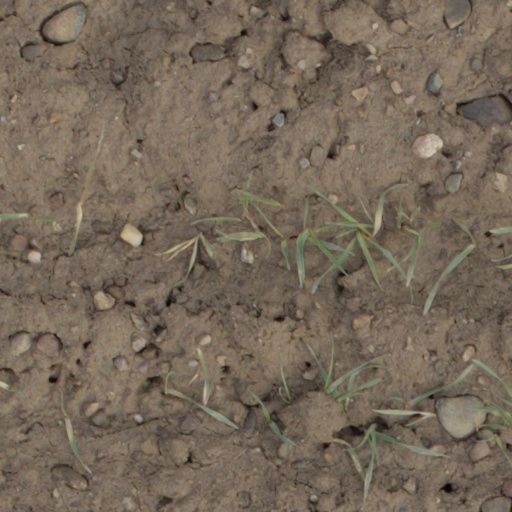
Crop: wheat